Agadez Region

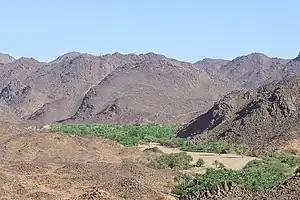
The Aïr Mountains near Timia

Traversed for centuries by the Trans-Saharan trade routes, the oasis towns of the Aïr and the eastern Kaouar Cliffs are known for their gardens, salt manufacture, and date cultivation. Arlit is the centre of Niger's uranium industry, a prominent economic sector in the region with uranium pits and mines operated by foreign companies providing substantial revenue for the country. The French discovered Niger's first uranium deposits in the Tim Mersoi Basin of the Agadez Region in 1958 and since then French companies such as Areva have maintained a large footprint in the region, employing a large quantity of locals. Depressed uranium prices since the 1980s have hit the region hard, though uranium remains one of the main foreign exchange earners for the country and a main export. The region is less poor than other regions of the country. It has the second-highest Human Development Index and the second-lowest incidence of extreme poverty according to World Bank data from 2018.